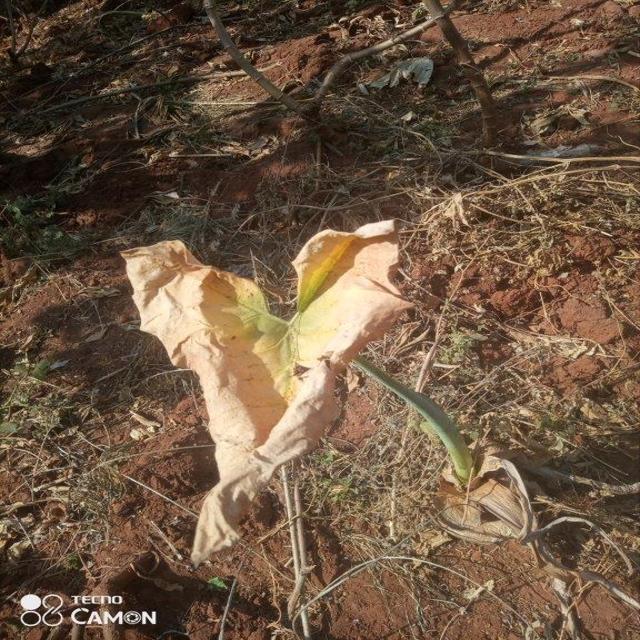
Label: Late_Blight